Cowbridge

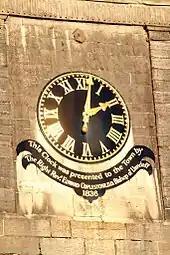
Cowbridge clock tower presented by the Bishop of Llandaff in 1836

The town centre is arranged on its medieval plan, with one long street divided into "burgage plots". It is one of very few medieval walled towns in Wales, and substantial portions of the walls, together with the south gate, are still standing. On 13 March 1254, Cowbridge received its first borough charter from Richard de Clare, the Lord of Glamorgan. Richard de Clare was one of the most powerful Barons of the day, having huge estates stretching across much of south Wales and also lands in southeast England.